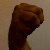
The image shows a hand gesture representing the letter 'M' in Indian Sign Language.